Volandia

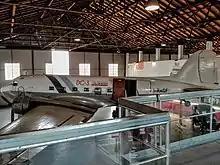
Douglas DC-3 Dakota

The Volandia Park and Museum was officially opened to the public on 8 May 2010. Already in its first year, Volandia could count on a museum heritage of over 30 aircraft and a thousand models on display.